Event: Nepal Earthquake
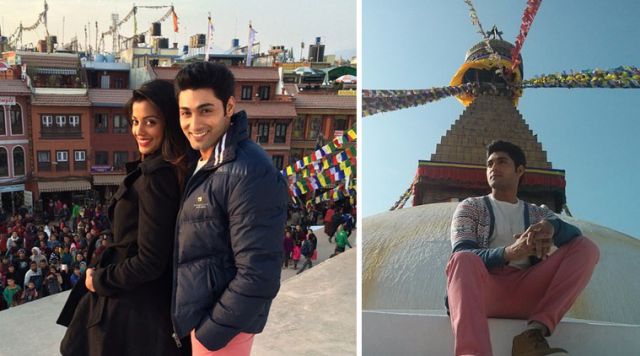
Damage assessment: no_damage